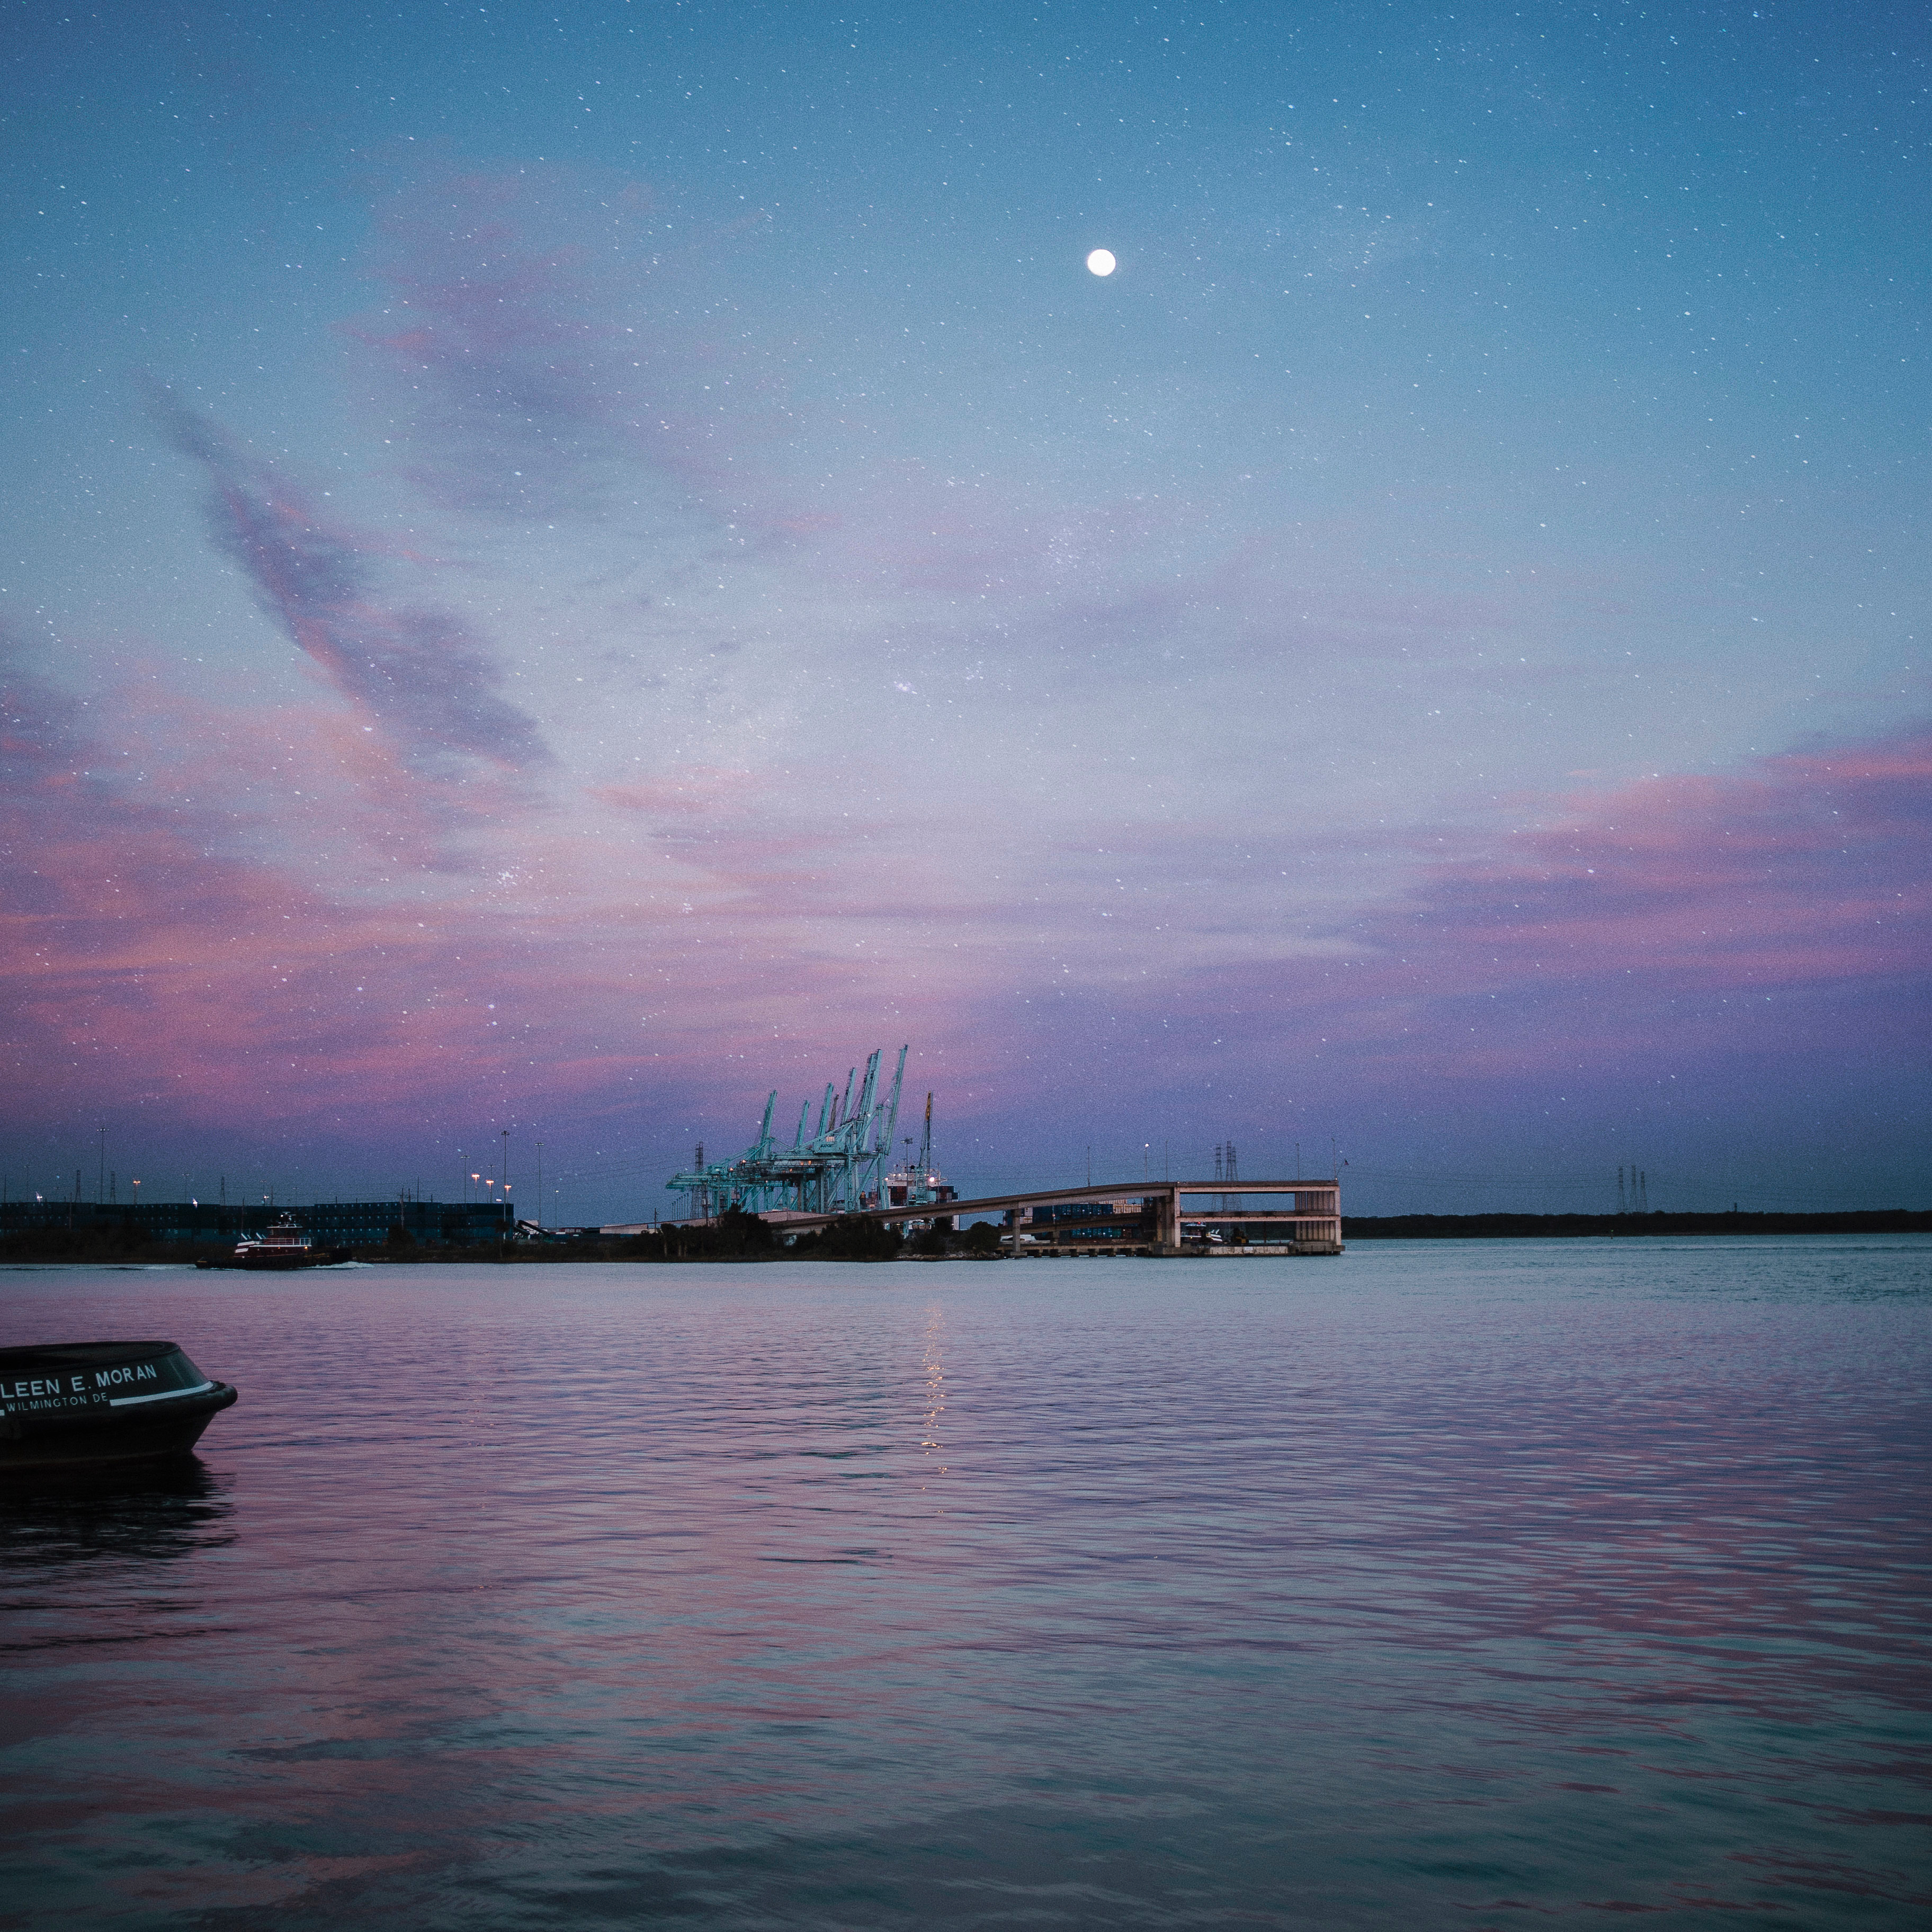
sea, ocean, horizon, cloud, sky, sunrise, sunset, morning, lake, dawn, dusk, evening, reflection, vehicle, bay, afterglow, atmospheric phenomenon